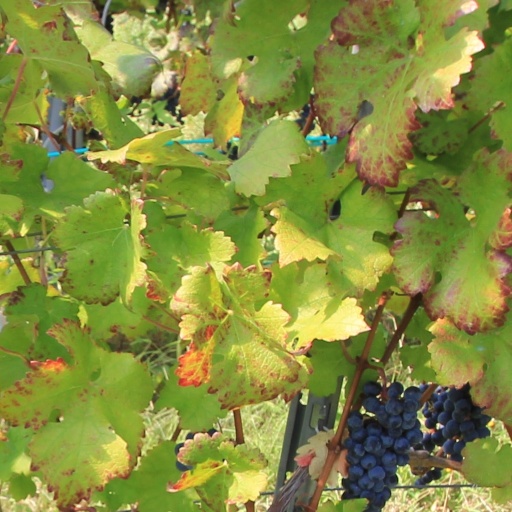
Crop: grape